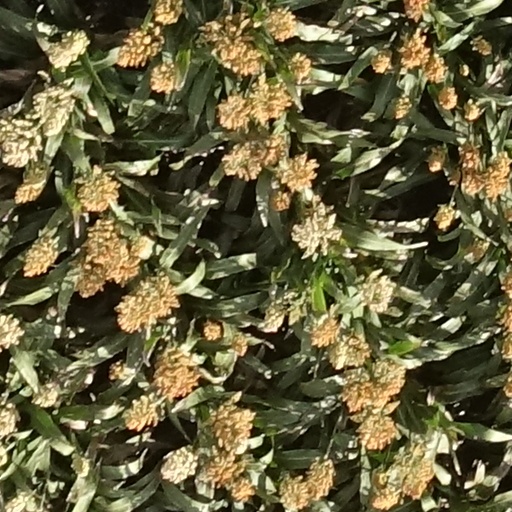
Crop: sorghum